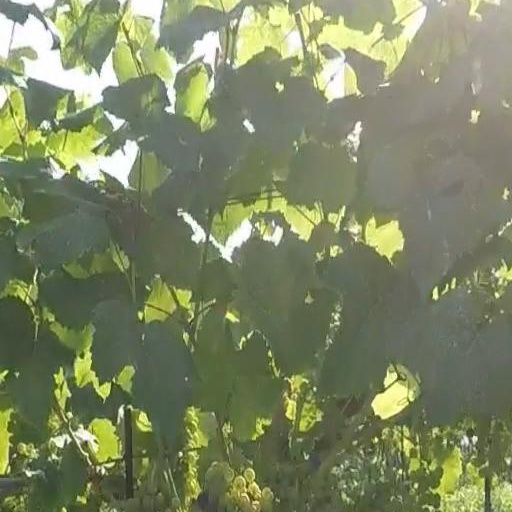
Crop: grape